Azerbaijan national football team

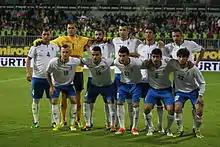
Azerbaijan national football team in October 2013.

As of UEFA Euro 2016 qualifying round, Azerbaijan's home colours are all-red kit. The team wears an all-blue kit for away games. This combination of colours is traditional for the national team since their first game. At the beginning of 90s, the team wore a white shirt, but towards the end of the decade it was transformed into blue-white striped shirts. At the beginning of the 2000s, the kit was replaced by the white shirt with a vertical tricolour stripe, formed of the colors from the national flag of Azerbaijan on the chest. The kit was changed into blue shirts, red shorts and green socks only for the UEFA Euro 2008 qualifying round. After the tournament, the national team went back to their usual combination of colours.